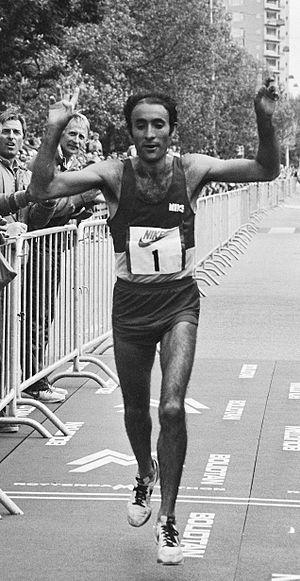
Rodolfo Gómez Orozco est un athlète mexicain spécialiste du marathon. Il a participé à trois éditions des Jeux olympiques de 1976 à 1984. Il remporte le Marathon de Rotterdam en 1982, et la même année, finit deuxième du Marathon de New York, derrière Alberto Salazar qui le remporte pour la troisième fois d'affilée.